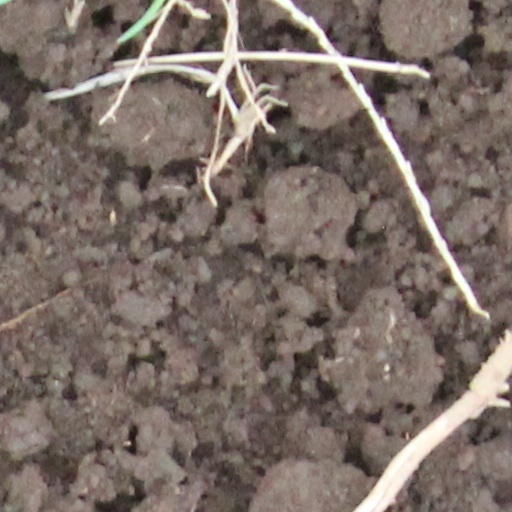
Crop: wheat